French–Eversole feud

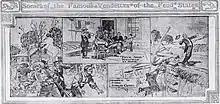
Graphic image of the murder of Judge Josiah Henry Combs (last killing of the French–Eversole War)

During the period from 1886 when notice arrived of Benjamin Fulton French amassing a private army to assassinate Joseph C. Eversole, the public and media eagerly followed the twists and turns of the French–Eversole feud and the various battles, indictments, trials, convictions, re-trials, and deaths of the participants. This is a list of the newspapers that ran articles about the war in order of appearance: